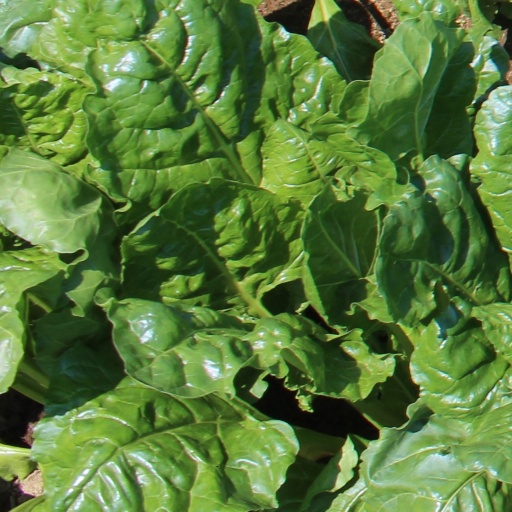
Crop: sugar beet